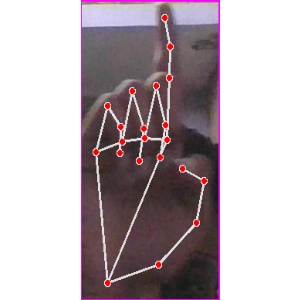
अक्षर: क